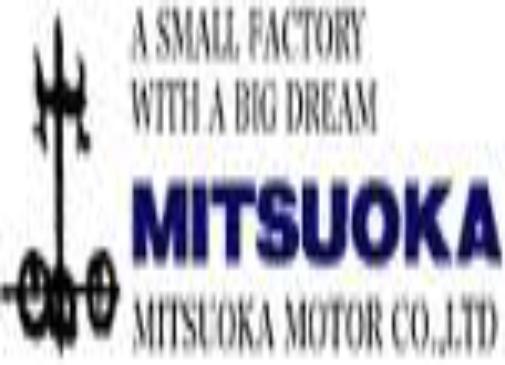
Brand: mitsuoka-1
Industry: Transportation